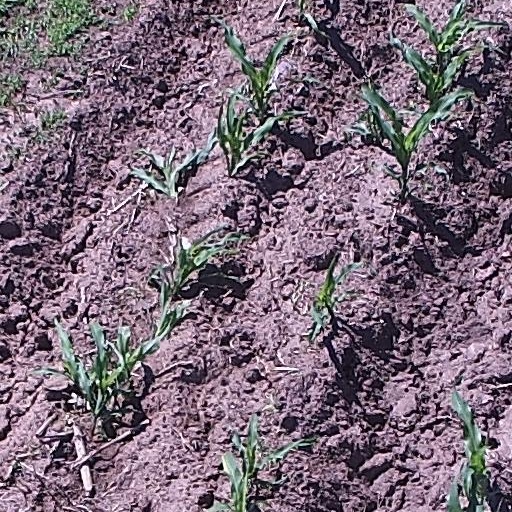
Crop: maize; corn